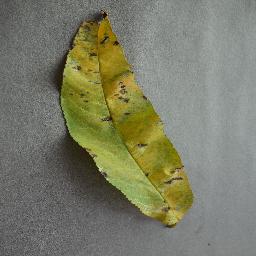
Label: Peach___Bacterial_spot